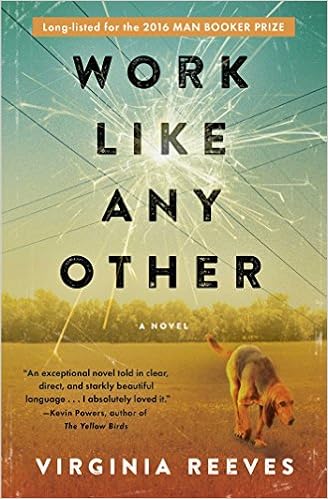
Work Like Any Other: A Novel
Category: Books
Review "A striking debut about love and redemption, the heavy burdens of family and guilt and learning how to escape them. Powerfully told and lyrically written, there is not a false note in this book. Reeves is a major new talent." -- Philipp Meyer, author of The Son" Work Like Any Other is an exceptional novel told in clear, direct, and starkly beautiful language. Virginia Reeves has a gift for bringing to life all the tensions that emerge wherever people, place, and progress collide. I absolutely loved it." -- Kevin Powers, author of The Yellow Birds“How brilliantly Virginia Reeves brings to life her protagonist, Roscoe T Martin, with his hatred of farming, his love of electricity and his long struggle to make amends to himself, his family and his friends. Work Like Any Other is a novel of fierce beauty and hard-won redemption. A wonderful debut.” -- Margot Livesey, author of The Flight of Gemma Hardy“This is a consummately well-written, deeply affecting, thought-provoking American historical novel of hard labor, broken dreams, moral dilemmas, violence, racism, and the intricacies of marriage, parenthood, and friendship. Hope is found in reading, compassion, forgiveness, and good, honest work, whatever form it takes. Reeves’ gripping, dynamically plotted, and profound novel will resonate on different frequencies for men and women and spark soul-searching and heated discussion.” ― Booklist, Starred Review “The world of this exquisite novel – 1920s Alabama – hasn’t let go of me since I finished it. It’s gorgeous, painful, original, and so true in all its details. Reeves writes with incredibly intelligent compassion, and in Roscoe Martin has created an extraordinary man who more than earns his place among the complicated population of the literary South. Thick with dread and beauty, this is a stunning chronicle of a time, a place, and a mind.” -- Fiona McFarlane, author of The Night Guest"Virginia Reeves' assured and absorbing debut novel is a potent mix of icy honesty and heart-wrenching tenderness; it is certainly a Work Unlike Any Other, in that its humanity and optimism are salvaged from the darkest of places, from prison cells, from mining shafts, from decomposing marriages, and from the unforgiving workings of the land." -- Jim Crace, author of Harvest and Being Dead“ Work Like Any Other is a beautifully accomplished first novel. She draws the reader in with such ease, and plumbs the depths of her characters with such acuteness and care, I was totally won over.” -- James Magnuson, author of The Hounds of Winter"A riveting debut that oscillates between past and present, between the high price of hope and the betrayals of progress. Both an intimate family saga and a heartbreaking cautionary tale, Work Like Any Other is, above all, a starkly beautiful novel." -- Cristina Garcia, author of Dreaming in Cuban"Virginia Reeves has built her first novel with the craft and seriousness of purpose of a master carpenter. When the pieces come together, you’re astonished at what a thing of beauty has appeared before your eyes." -- Anthony Giardina, author of Norumbega Park“Eloquent and acutely self-aware… Prose so lovely that it strains credulity… Elegant.” ― Kirkus "Thoughtful, absorbing... In this engrossing, vividly drawn debut, Reeves delivers a dazzlingly authentic portrait of a restless, remorseful mind." ― Publishers Weekly “Work Like Any Other” is addictive when it focuses on Roscoe’s life behind bars, and the perils he suffers, a good man you can’t help but have sympathy for, but one earmarked for suffering. . . . A book worth reading.” ― The Missourian "A morally complicated ode to Alabama." ― Jackson Free Press “Author Virginia Reeves has delivered a commanding, dramatic novel of life in 1920s Alabama, inside a family torn apart my anger, resentment, shame, guilt, and desire. This is a deeply gripping portrayal of Americana in the Deep South, replete with racism, violence, and heartbreak. Astonishingly well-written.” ― New York Journal of Books “[An] inventive, beautiful and deceptively morally complex novel.” ― Nick Mancusi, The Miami Herald “The novel's great strength is that in showing so much in terms of race, our prison system, forgiveness and labor, it never is heavy-handed. . . . Reeves' nuance for these people and this story is, indeed, quite powerful.” ― Hans Weyandt, Minneapolis Star-Tribune "Reeves’s novel, with its strong sense of time and place and its interrelating cast of inmates and guards, calls to mind those Stephen King books set in prisons, The Green Mile and The Shawshank Redemptio n, that were adapted into films. But it is Paul Harding’s Pulitzer prize-winning novel, Tinkers, that is perhaps a better comparison here because of its many bewitching passages of description of electricity... Reeves is a fine wrangler of words, able to snake sentences of slithery charisma in and around each other. This is especially true in her depictions of time and place: her settings and the people in them stand firm and vivid in the mind’s eye." ― The Australian “[An] engrossing debut novel . . . . A vivid, suspenseful tale of guilt and redemption.” ― Providence Journal "Beautifully written, this is an unusual and moving debut." ― Sunday Times (UK) About the Author Virginia Reeves is a graduate of the Michener Center for Writers at the University of Texas at Austin. Her debut novel, Work Like Any Other , was longlisted for the Man Booker Prize and the Center for Fiction’s First Novel Prize, and Booklist named it to their Top 10 First Novels of 2016. Virginia lives with her husband and daughters in Helena, Montana, where she teaches writing and speech at Helena College. The Behavior of Love is her second novel.
Features: LONGLISTED FOR THE MAN BOOKER PRIZE | In this “inventive, beautiful, and deceptively morally complex novel” ( | The Miami Herald | ), a prideful electrician in 1920s rural Alabama struggles to overcome past sins, find peace, and rescue his marriage after being sent to prison for manslaughter. | Roscoe T Martin set his sights on a new type of power spreading at the start of the twentieth century: electricity. It became his training, his life’s work. But when his wife, Marie, inherits her father’s failing farm, Roscoe has to give up his livelihood, with great cost to his sense of self, his marriage, and his family. Realizing he might lose them all if he doesn’t do something, he begins to siphon energy from the state, ushering in a period of bounty and happiness. Even the love of Marie and their child seem back within Roscoe’s grasp. Then a young man working for the state power company stumbles on Roscoe’s illegal lines and is electrocuted, and everything changes: Roscoe is arrested; the farm once more starts to deteriorate; and Marie abandons her husband, leaving him to face his twenty-year sentence alone. As an unmoored Roscoe carves out a place at Kilby Prison, he is forced to ask himself once more if his work is just that, or if the price of his crimes—for him and his family—is greater than he ever let himself believe. | Work Like Any Other | is “a consummately well-written, deeply affecting, thought-provoking American historical novel of hard labor, broken dreams, moral dilemmas, violence, racism, and the intricacies of marriage, parenthood, and friendship. Hope is found in reading, compassion, forgiveness, and good, honest work, whatever form it takes. Virginia Reeves’s gripping, dynamically plotted, and profound novel will resonate on different frequencies for men and women and spark soul-searching and heated discussion” ( | Booklist | , starred review).